PBA Governors' Cup

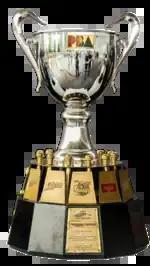
The PBA Governors' Cup trophy won by the Purefoods TJ Hotdogs in 2002. This design was used from 1994 to 2002 and on 2011.

The trophy design used since the 1994 season features the Governors' Cup with the league logo at the front. The cup is placed in a base where all of the logos of the participating teams of the tournament are engraved. A unique feature of this trophy is that the champion team's logo is placed at the front middle of the trophy with the runner-up at its left and the third place at the right. The rest of the team logos are arranged according to their rankings at the conclusion of the tournament.